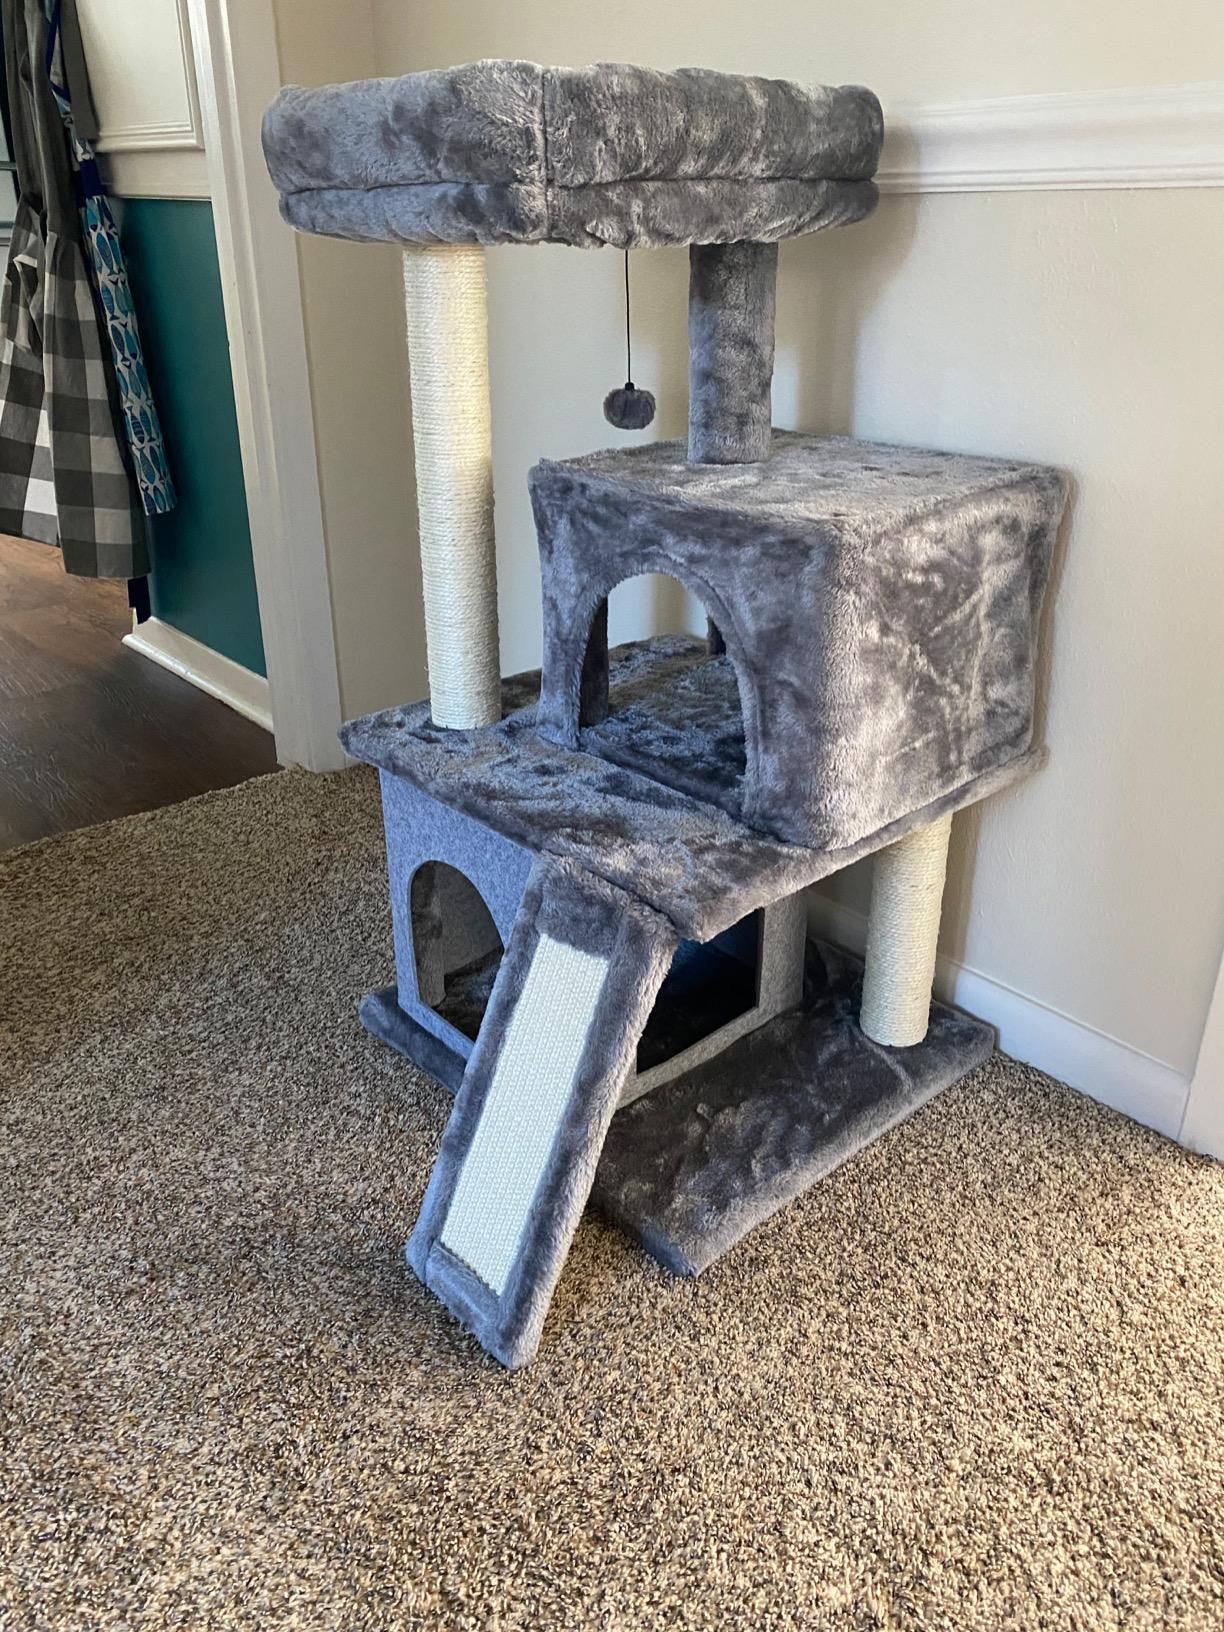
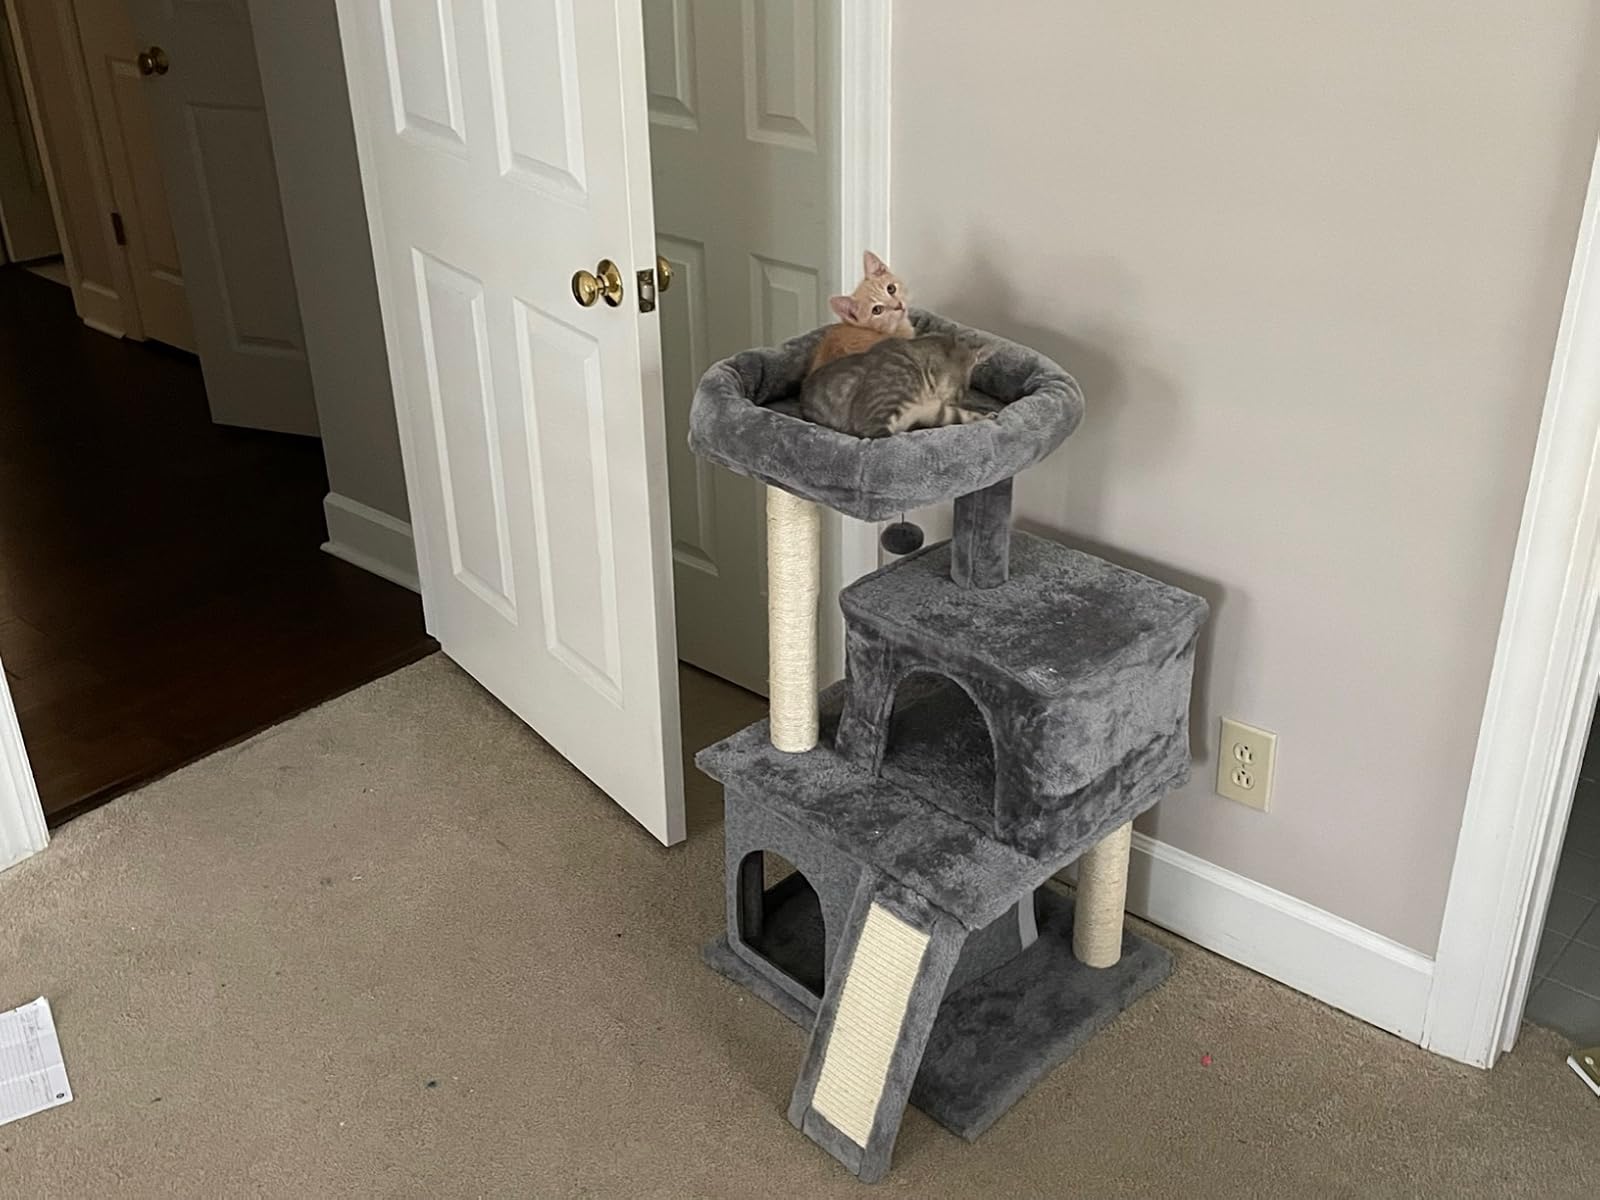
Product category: items_cat tree
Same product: yes